Highgrove, Queensland

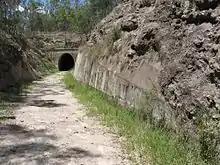
Muntapa Tunnel, 2006

Highgrove is a rural locality in the Toowoomba Region, Queensland, Australia. In the , Highgrove had a population of 28 people.